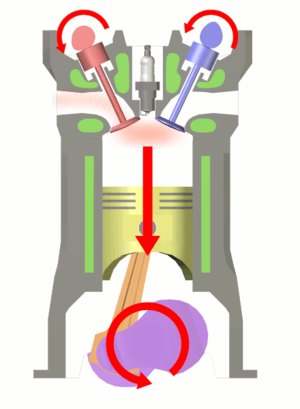
Le cycle de Beau de Rochas, cycle à quatre temps ou encore cycle d'Otto est un cycle thermodynamique théorique. Son principal intérêt pratique réside dans le fait que les moteurs à explosion à allumage commandé, généralement des moteurs à essence tels que ceux utilisés dans les automobiles, ont un cycle thermodynamique pratique qui peut être représenté de manière approchée par le cycle de Beau de Rochas.